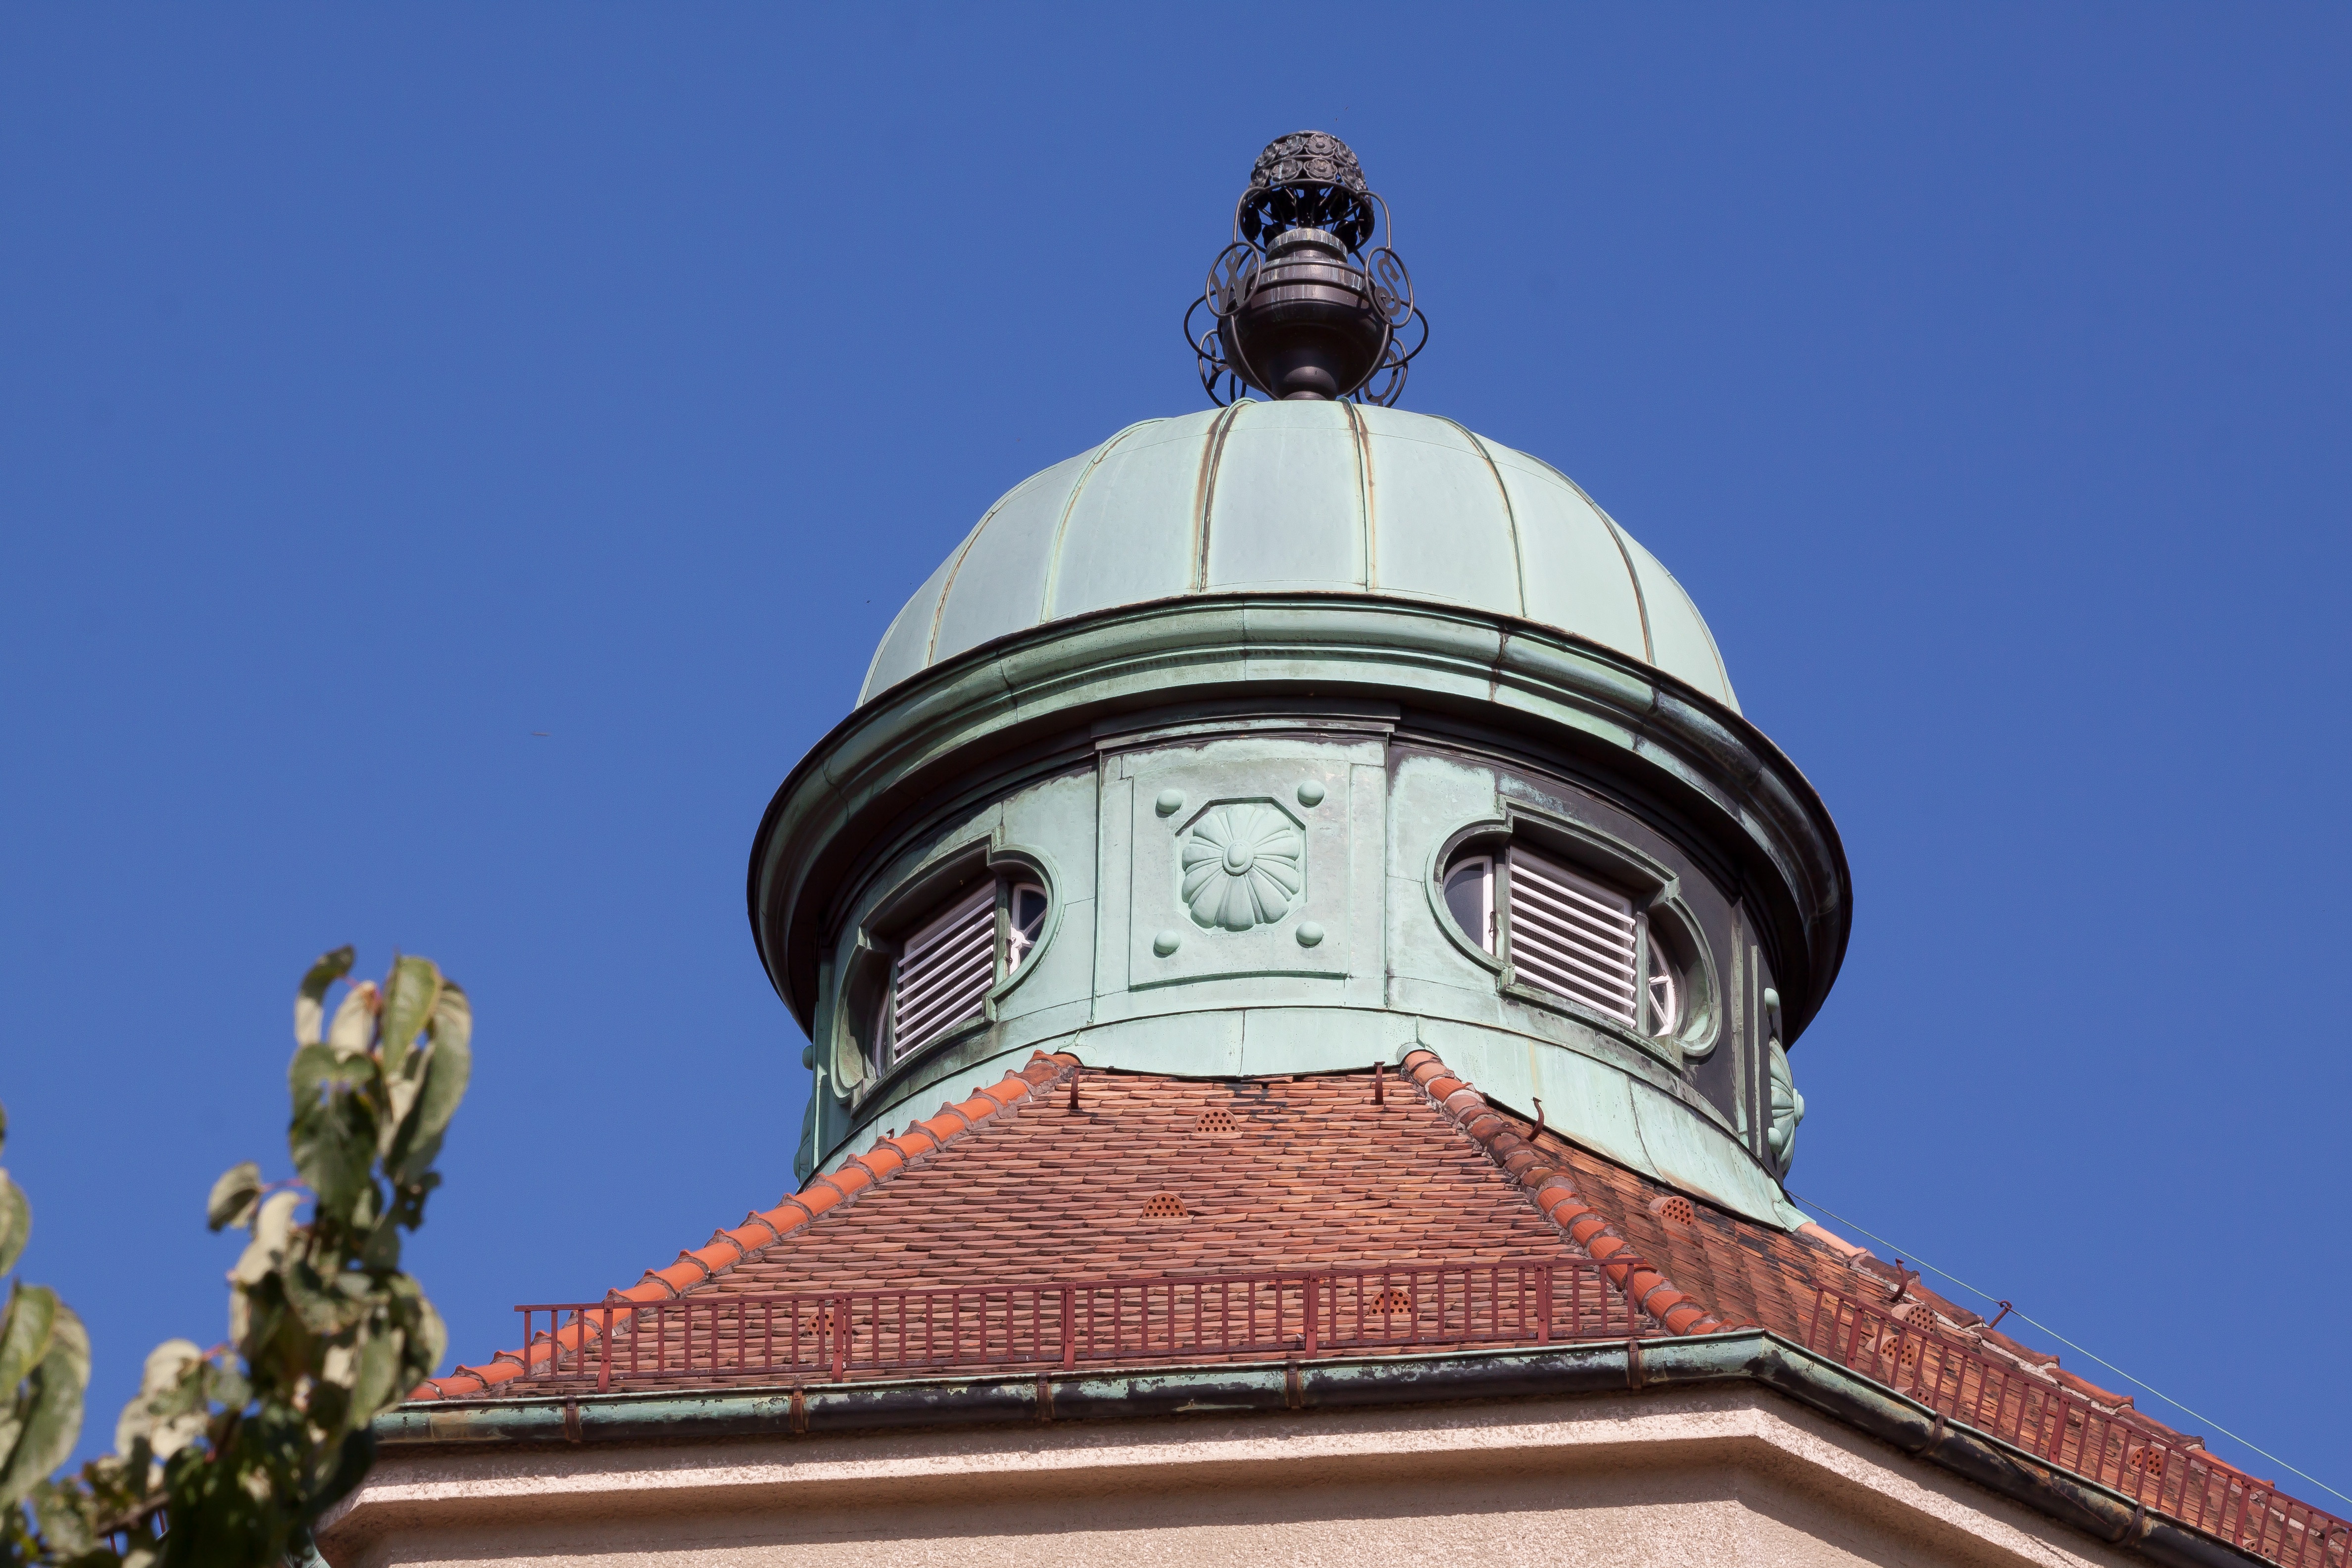
architecture, roof, building, city, tower, landmark, place of worship, bell tower, steeple, dome, turret, art nouveau, control tower, copper roof, verdigris